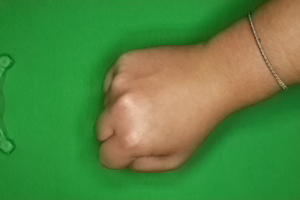
Label: rock